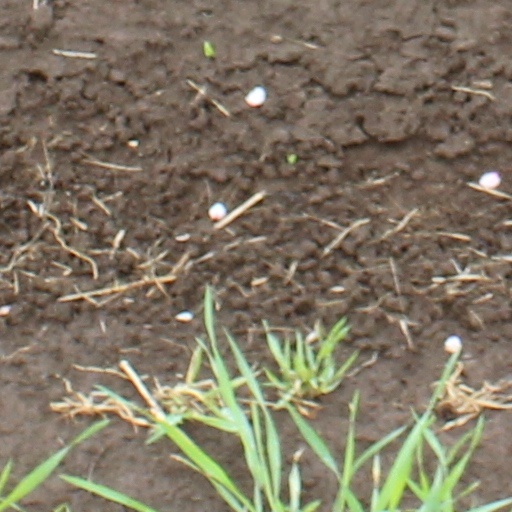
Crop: wheat